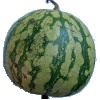
Label: Watermelon 1